Fanny Crosby

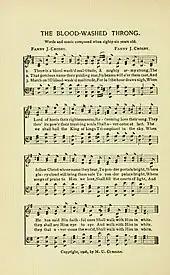
"The Blood-Washed Throng" (1906)

After their wedding, the van Alstynes lived in a small home in the rural village of Maspeth, New York, with a population of about 200 people—present-day Maspeth, Queens, New York, and no longer rural.